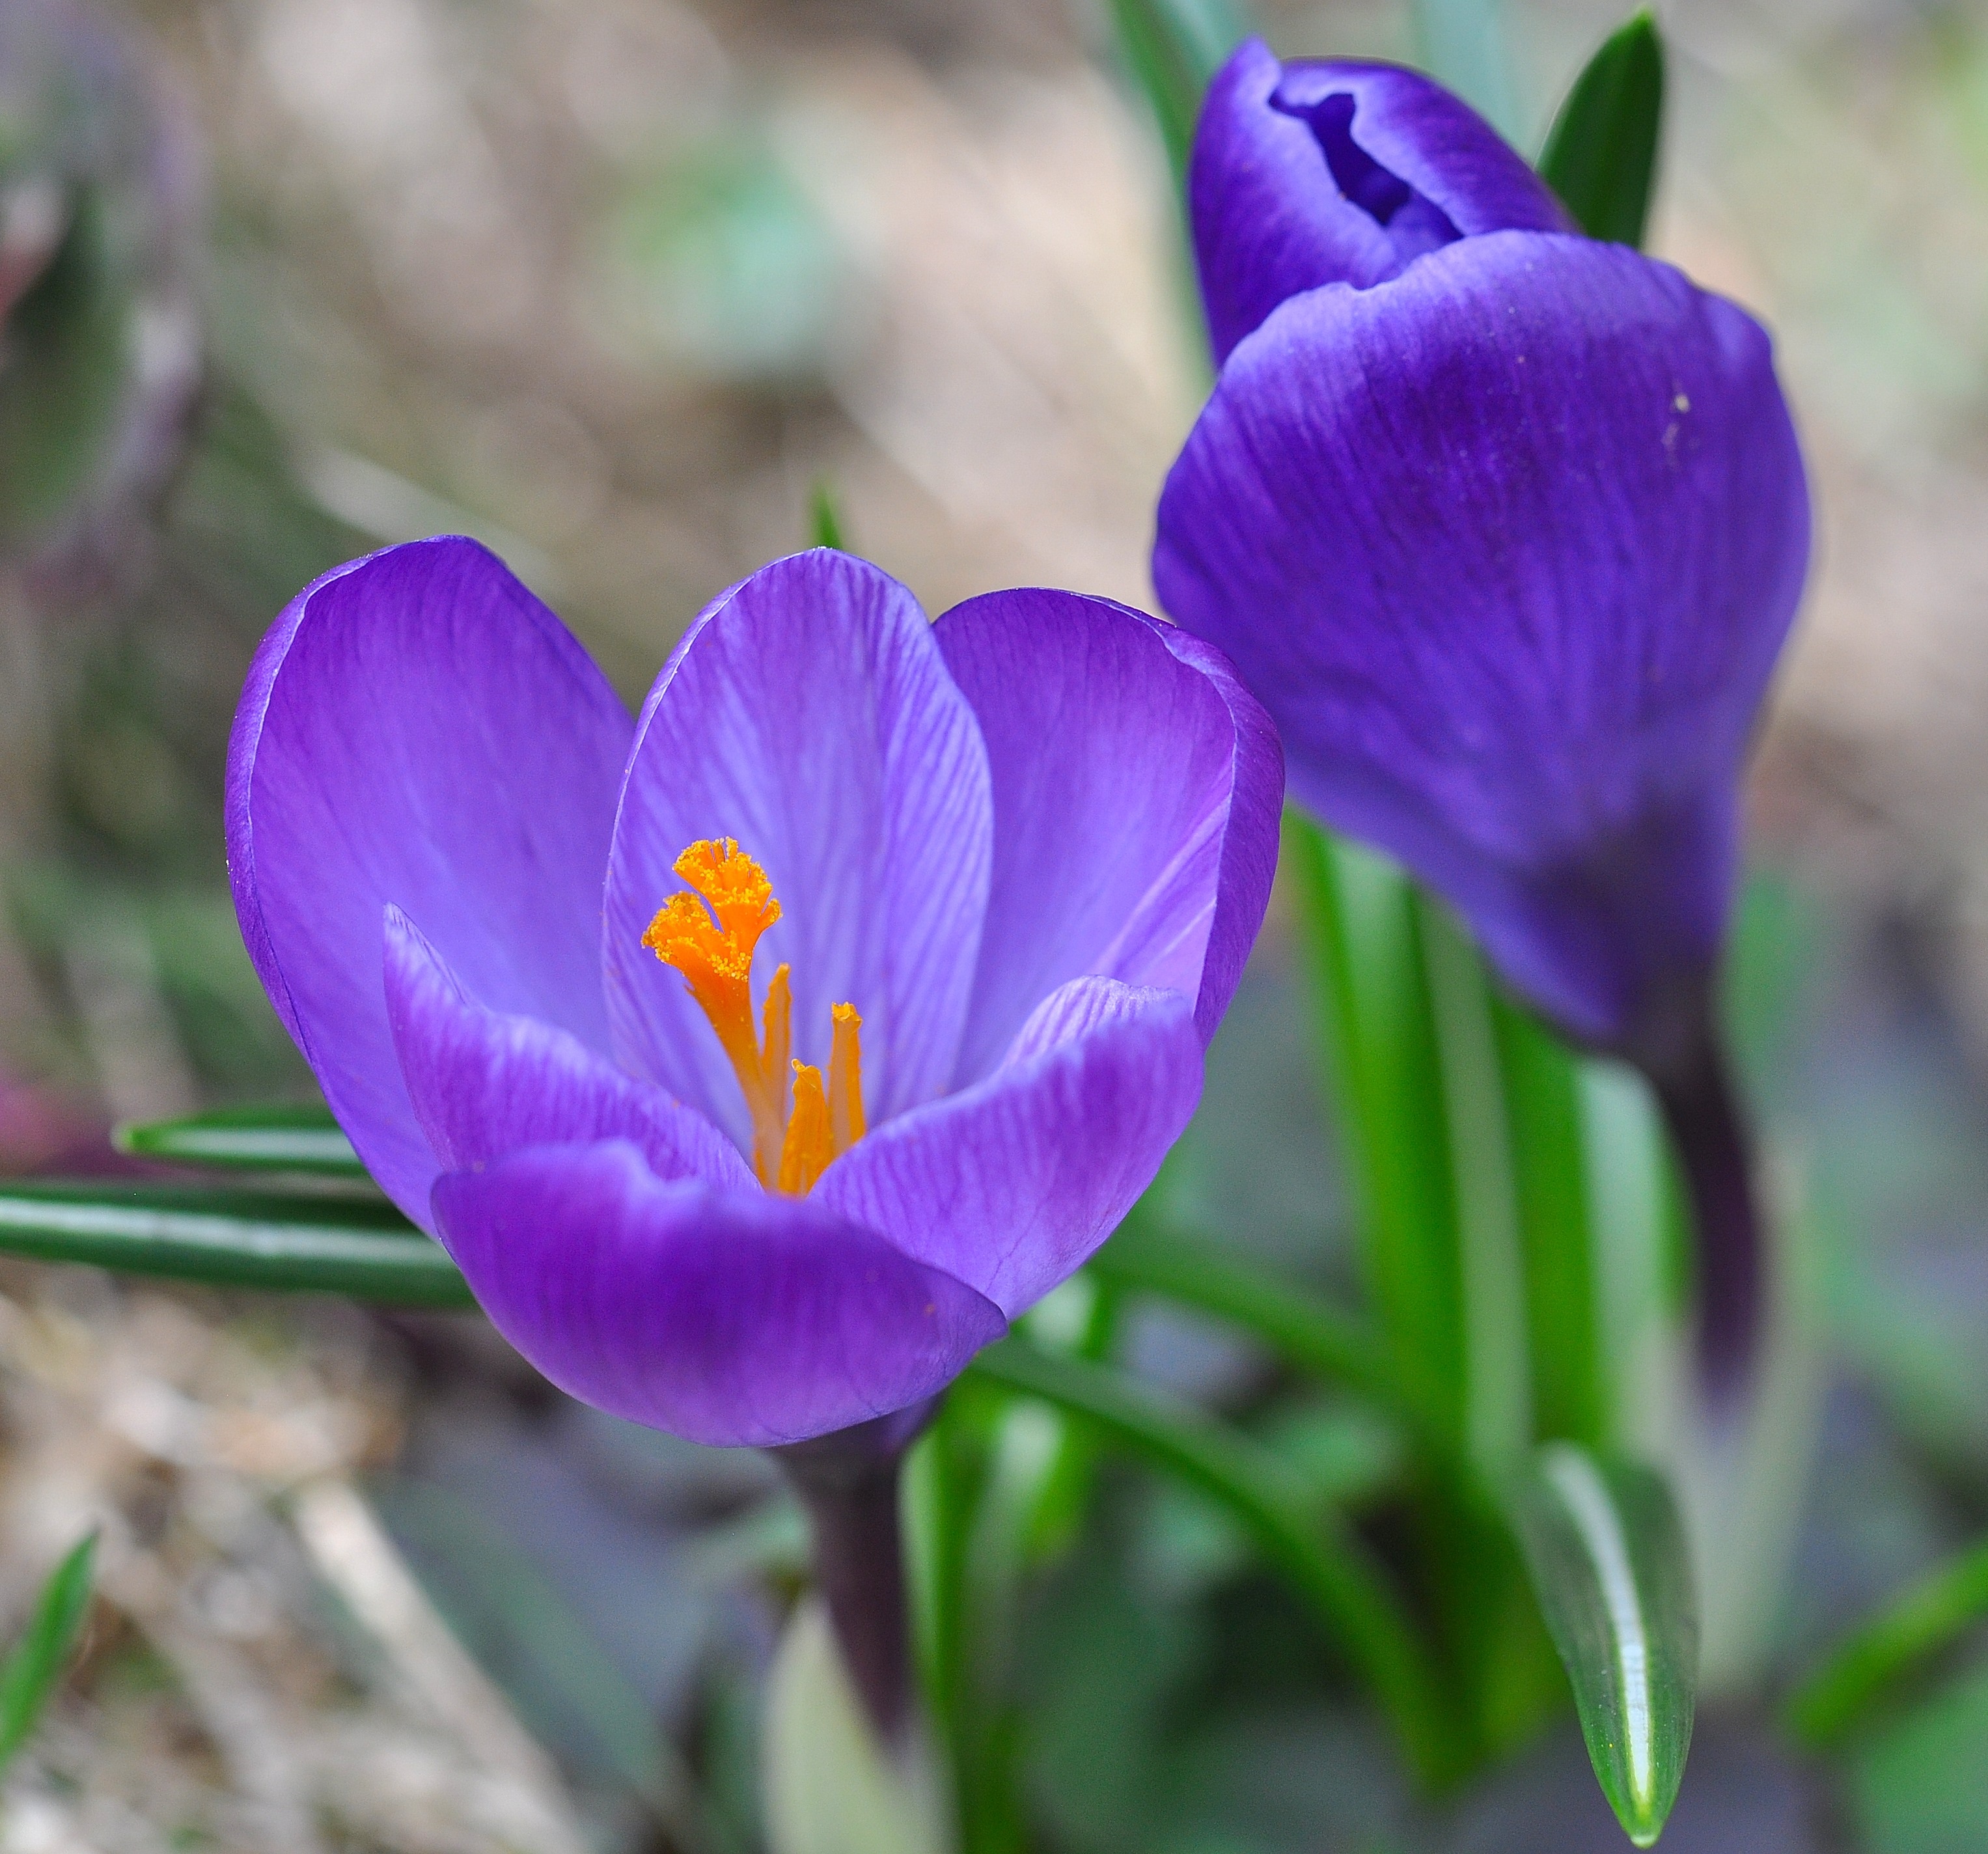
blossom, plant, sweet, flower, purple, petal, bloom, spring, macro, close, flora, wildflower, crocus, early bloomer, spring flower, fragrance, macro photography, fr hlingsanfang, harbinger of spring, flowering plant, plant stem, land plant, iris family